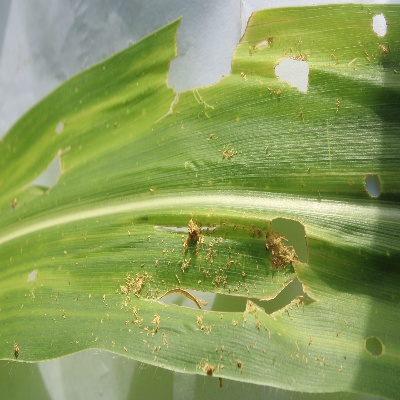
Crop: Maize
Condition: fall armyworm